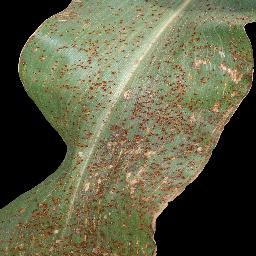
Label: Corn_(Maize)___Common_Rust